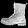
Label: Ankle boot